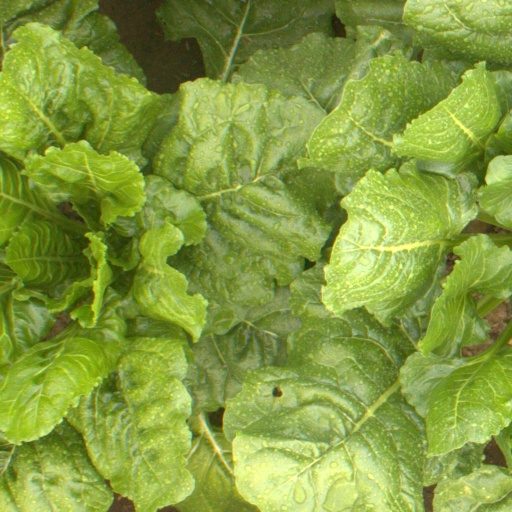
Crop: sugar beet